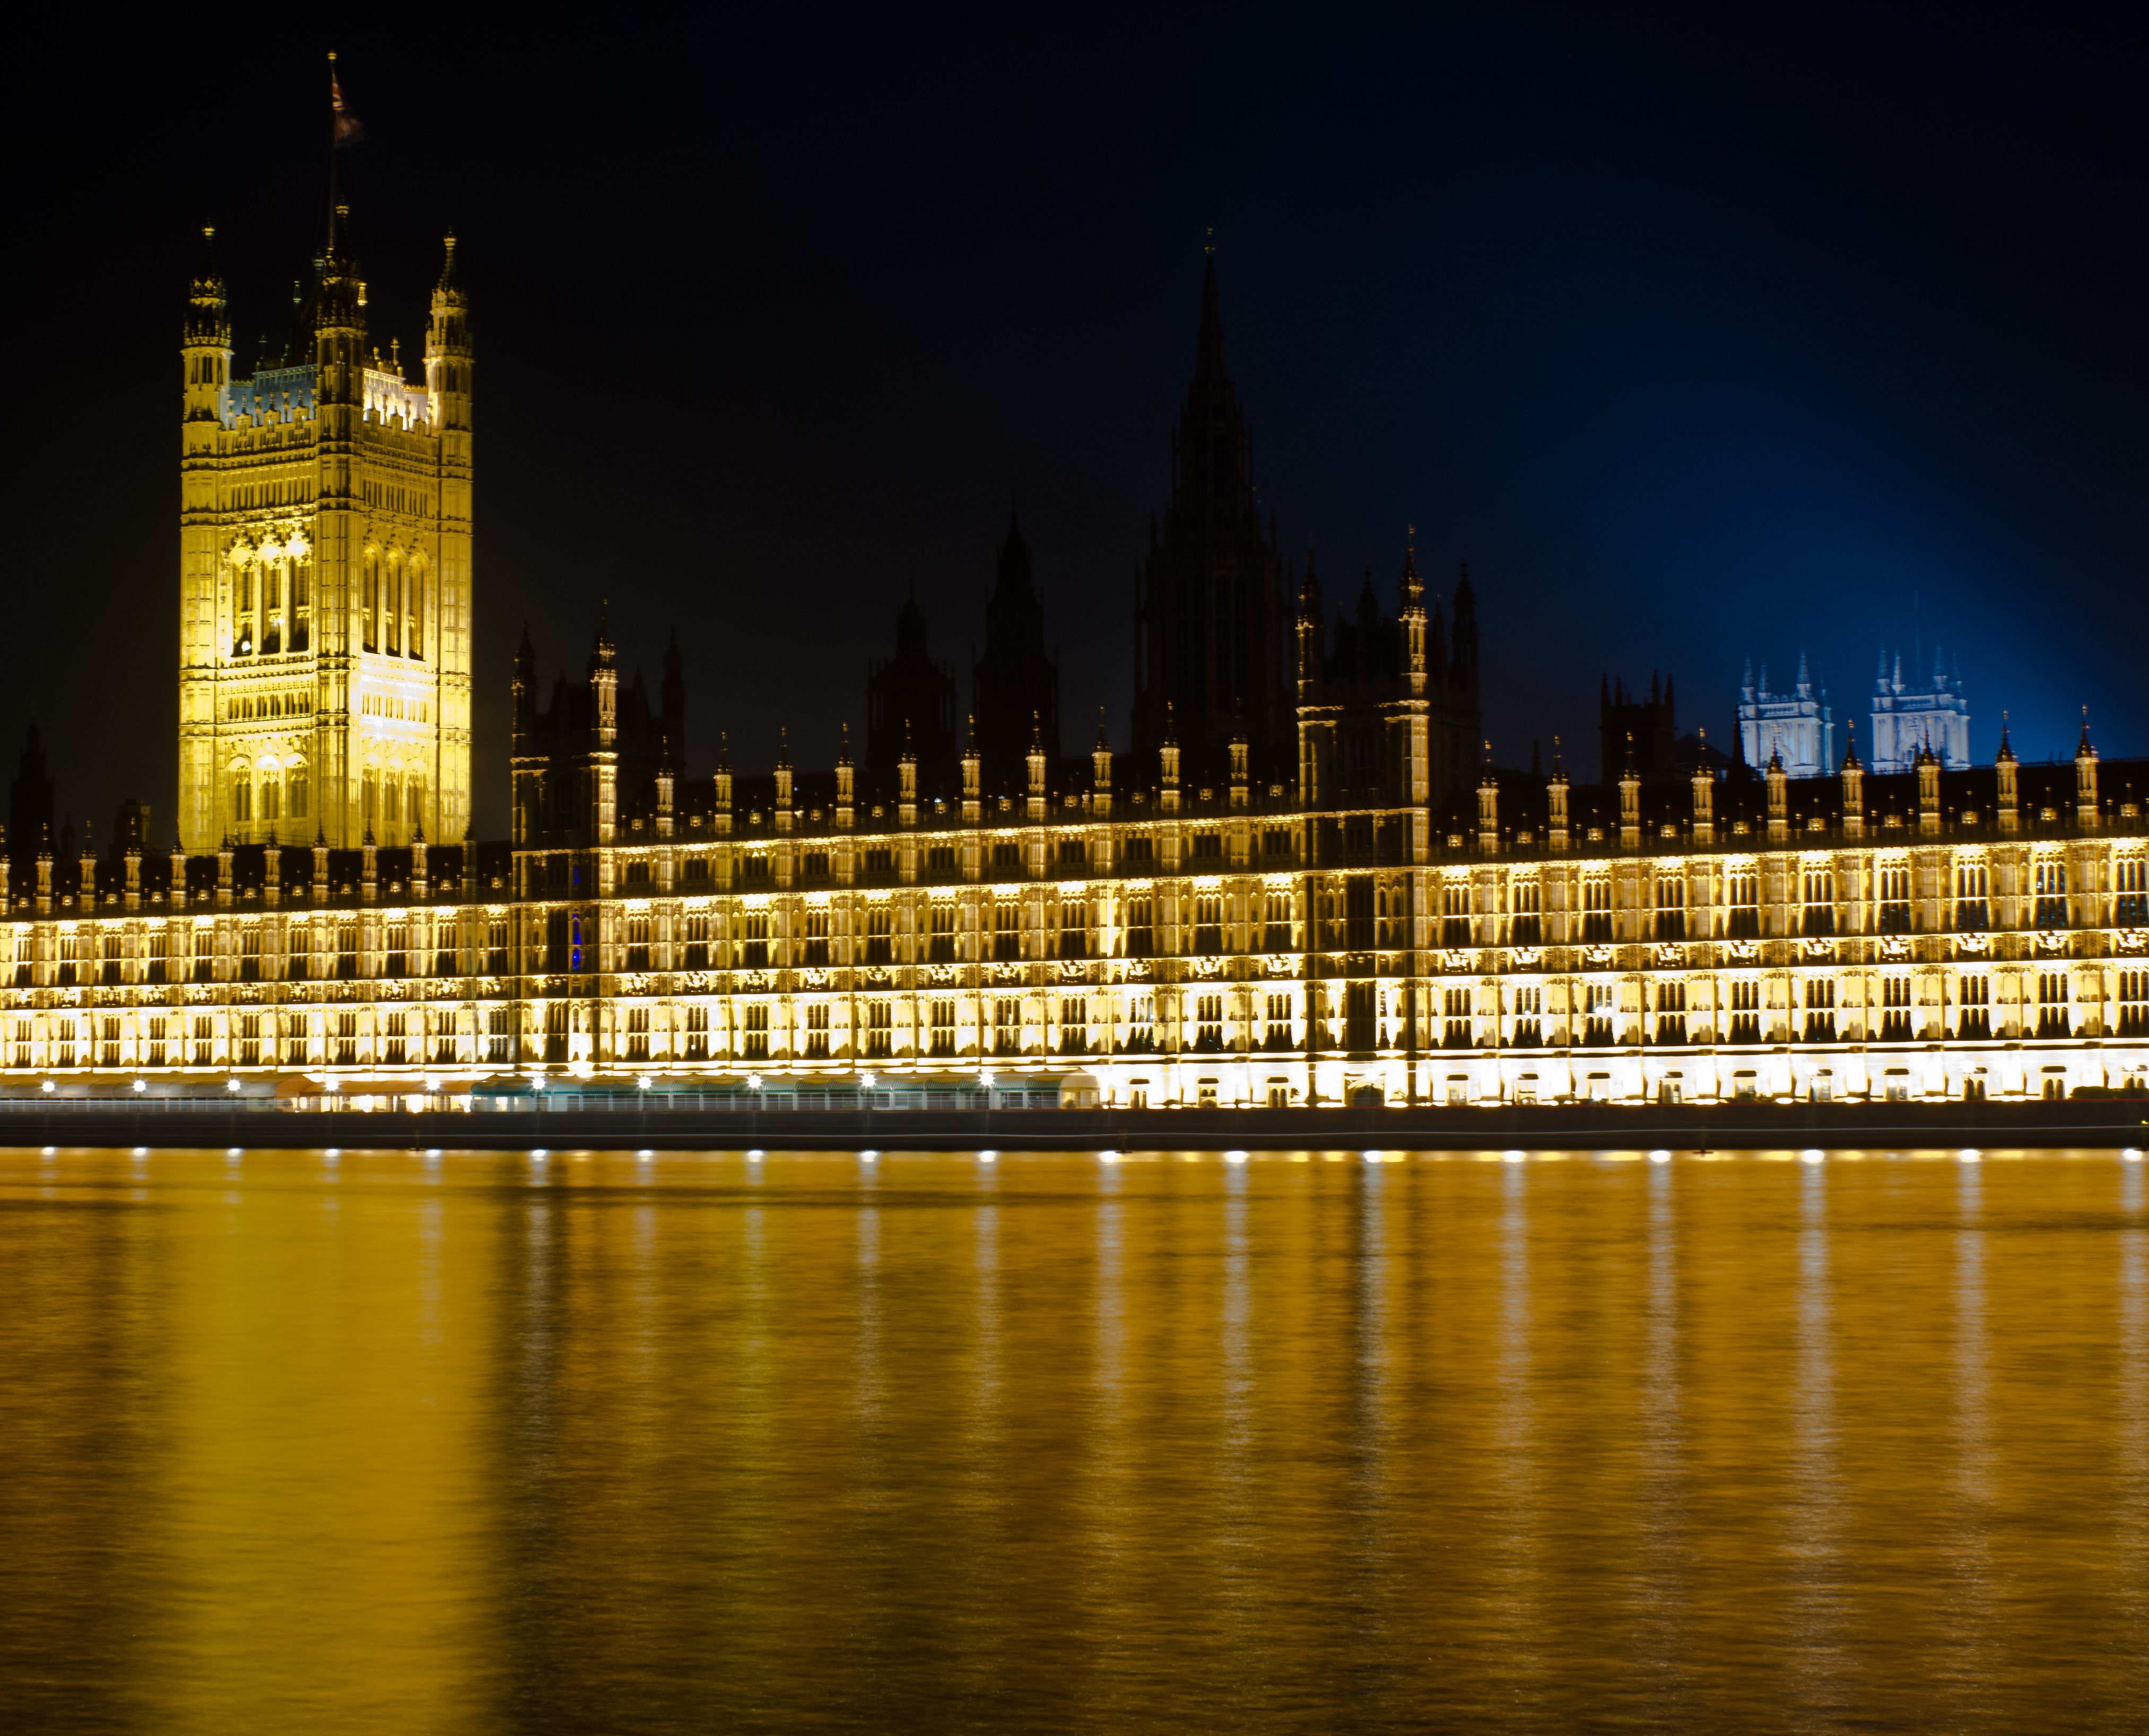
skyline, night, city, skyscraper, cityscape, dusk, evening, reflection, landmark, metropolis, urban area, human settlement, metropolitan area